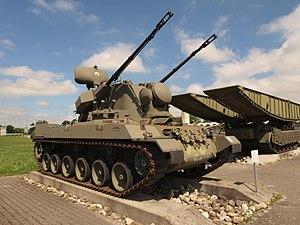
Les Forces aériennes suisses sont, avec les forces terrestres, l'une des deux branches des forces armées suisses.